Perp walk

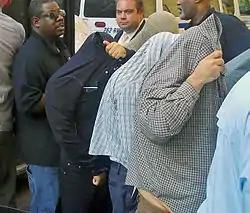
Three men in a column, with shirts pulled up over the top of their heads. The one in the rear has a handcuff around one of his wrists. In the rear are three other men and the back of a van.

Most law enforcement agencies will allow suspects to temporarily hide their faces during their perp walks. They may simply (if they are cuffed in the front or not cuffed at all) use their hands to shield their faces from onlookers and the press. Some may wear sunglasses, and some may wear hooded shirts or jackets that they then wrap tightly around their faces. Suspects sometimes pull clothing over their heads or walk with their heads down to hide their faces. Suspects also often struggle to walk and hide their faces at the same time as they are often bombarded with the microphones and cameras of the press covering their arraignments or cases. The police also sometimes provide certain defendants, such as accused current or former police officers and criminals who have been useful to them as informants, with hoods and abbreviated perp walks from a side entrance. Conversely, in a high-profile case, the police may accommodate the media by extending the perp walk into a "perp parade" beyond the necessary distance, such as around the block, or delaying the court proceeding until the media can be present, as was the case at the 1999 arraignment of former Wu-tang Clan rapper Russell Jones on charges that were later dropped. Perp walks were restaged for the benefit of the media until a 2000 court ruling restricted them to those necessary for law enforcement purposes.